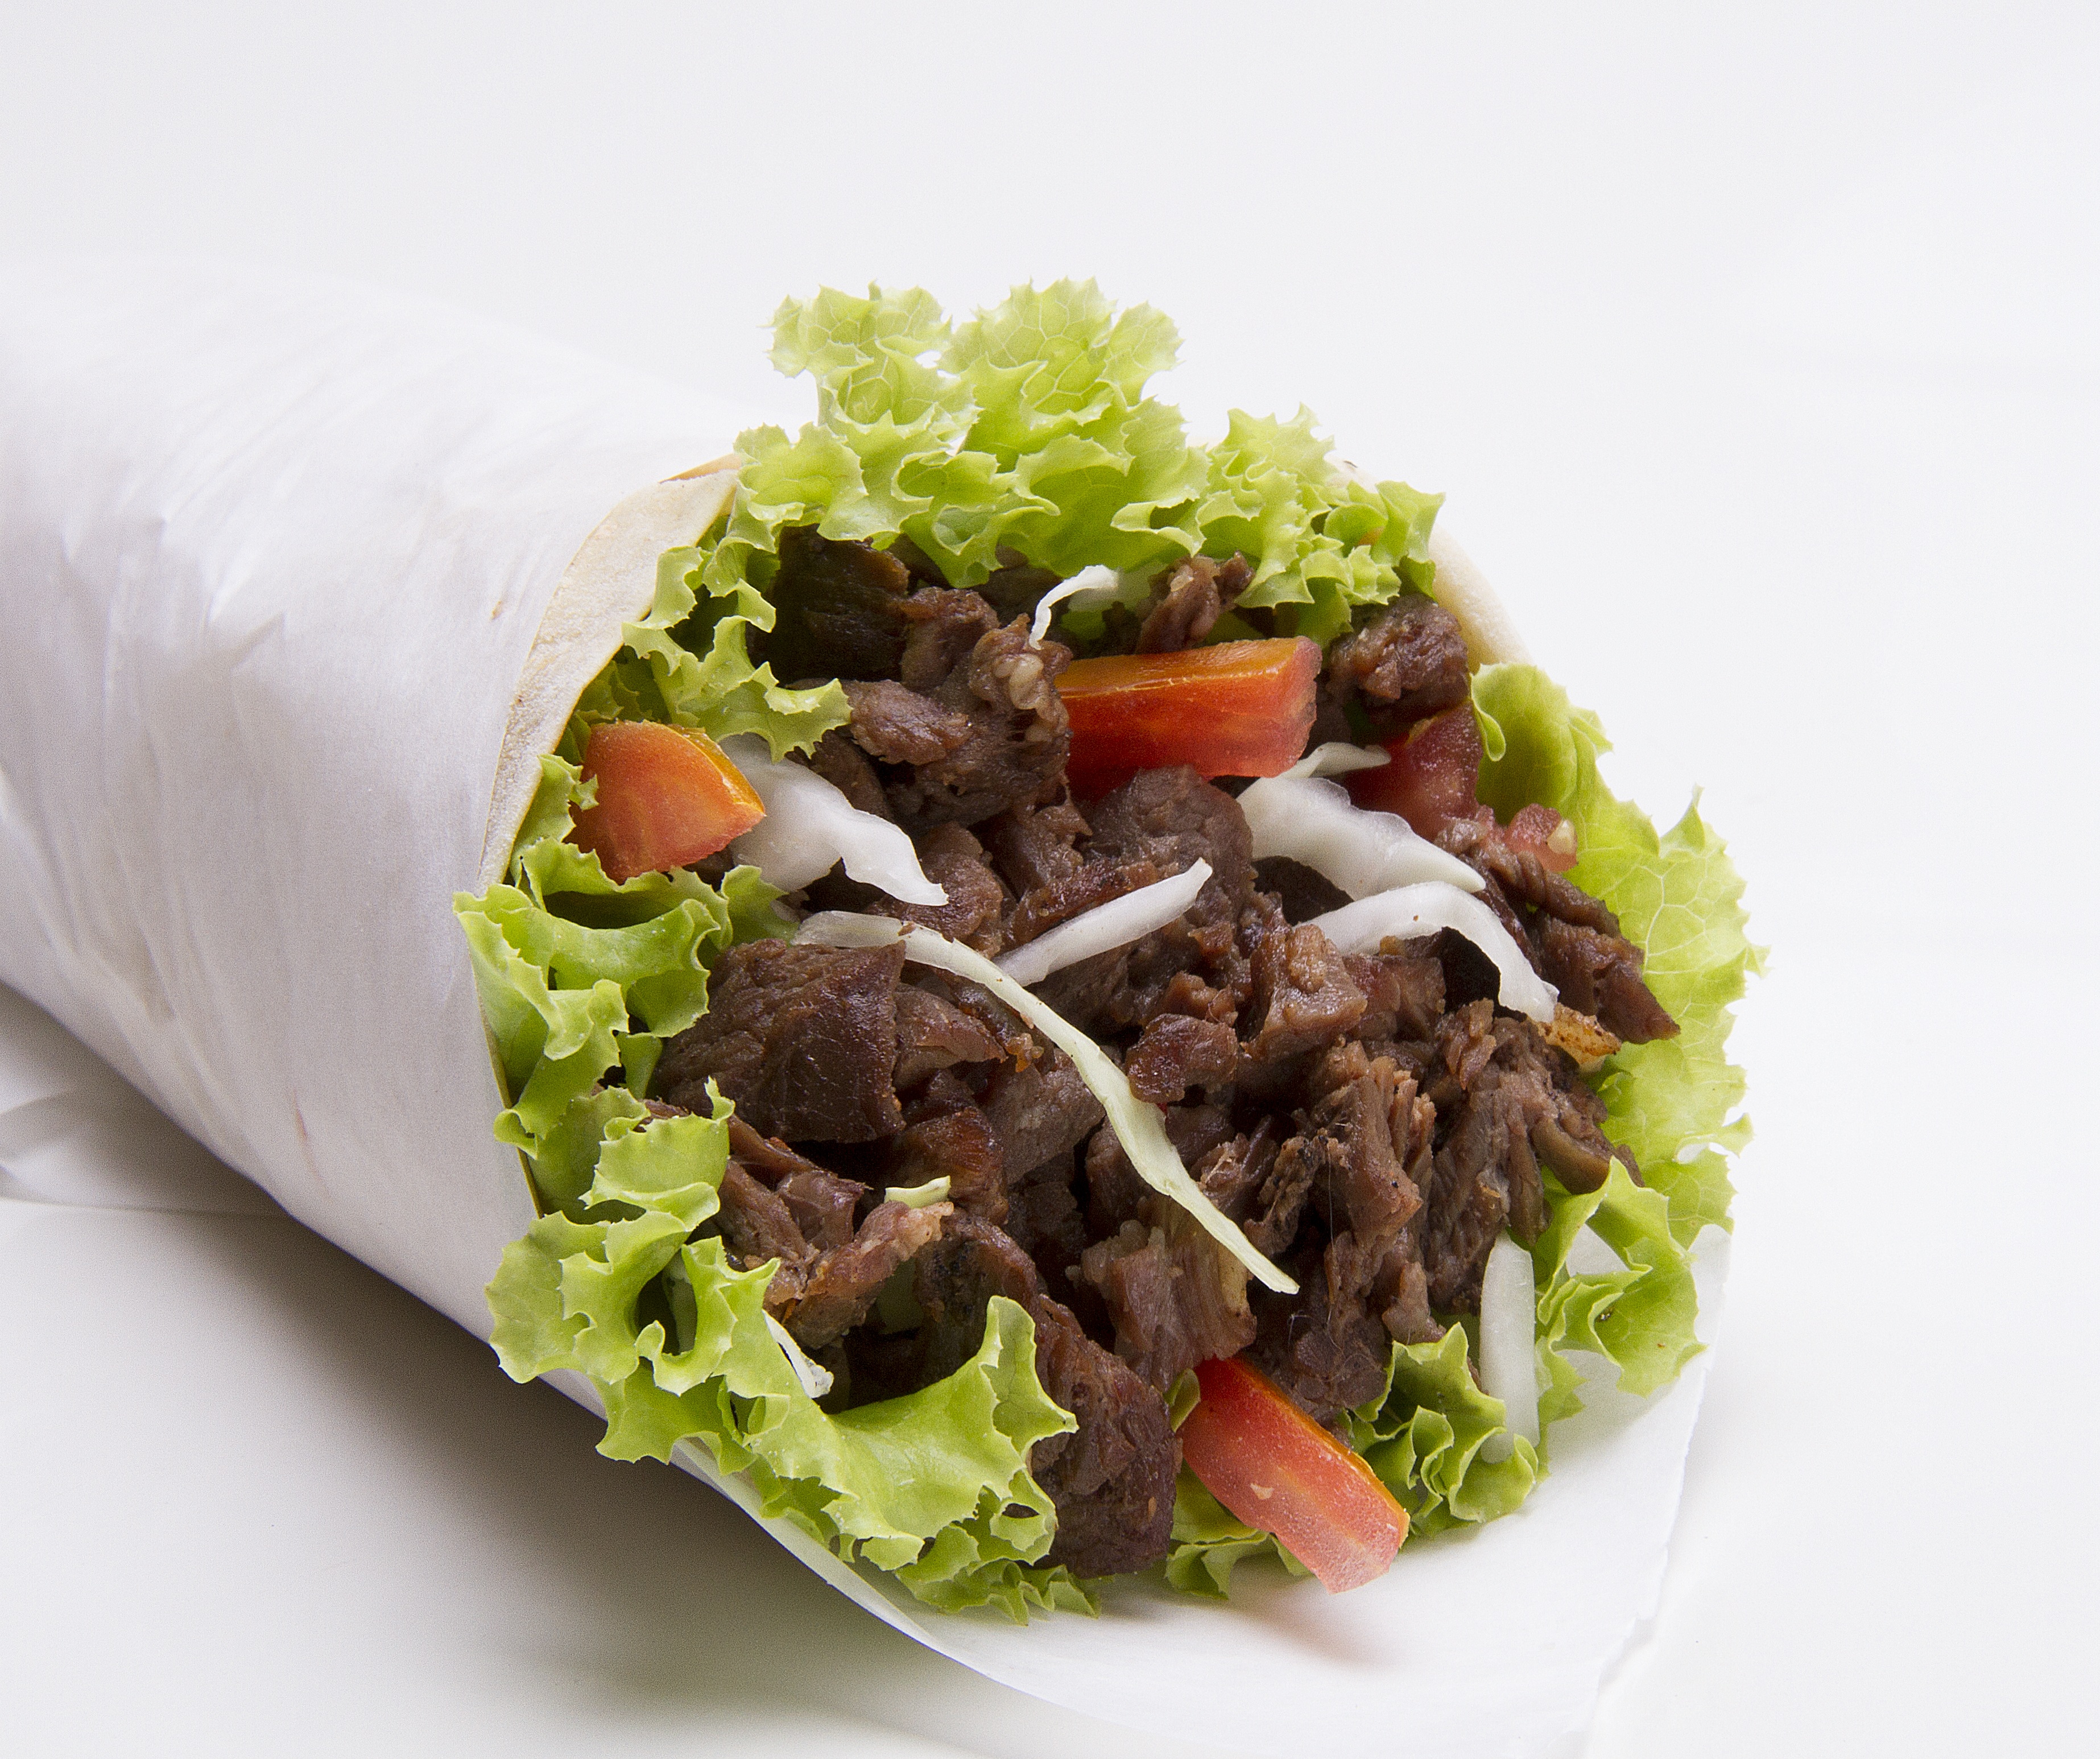
dish, meal, food, salad, greek, produce, vegetable, meat, lunch, pork, cuisine, hamburger, burger, sandwich, tomato, fast, kebab, arab, mediterranean food